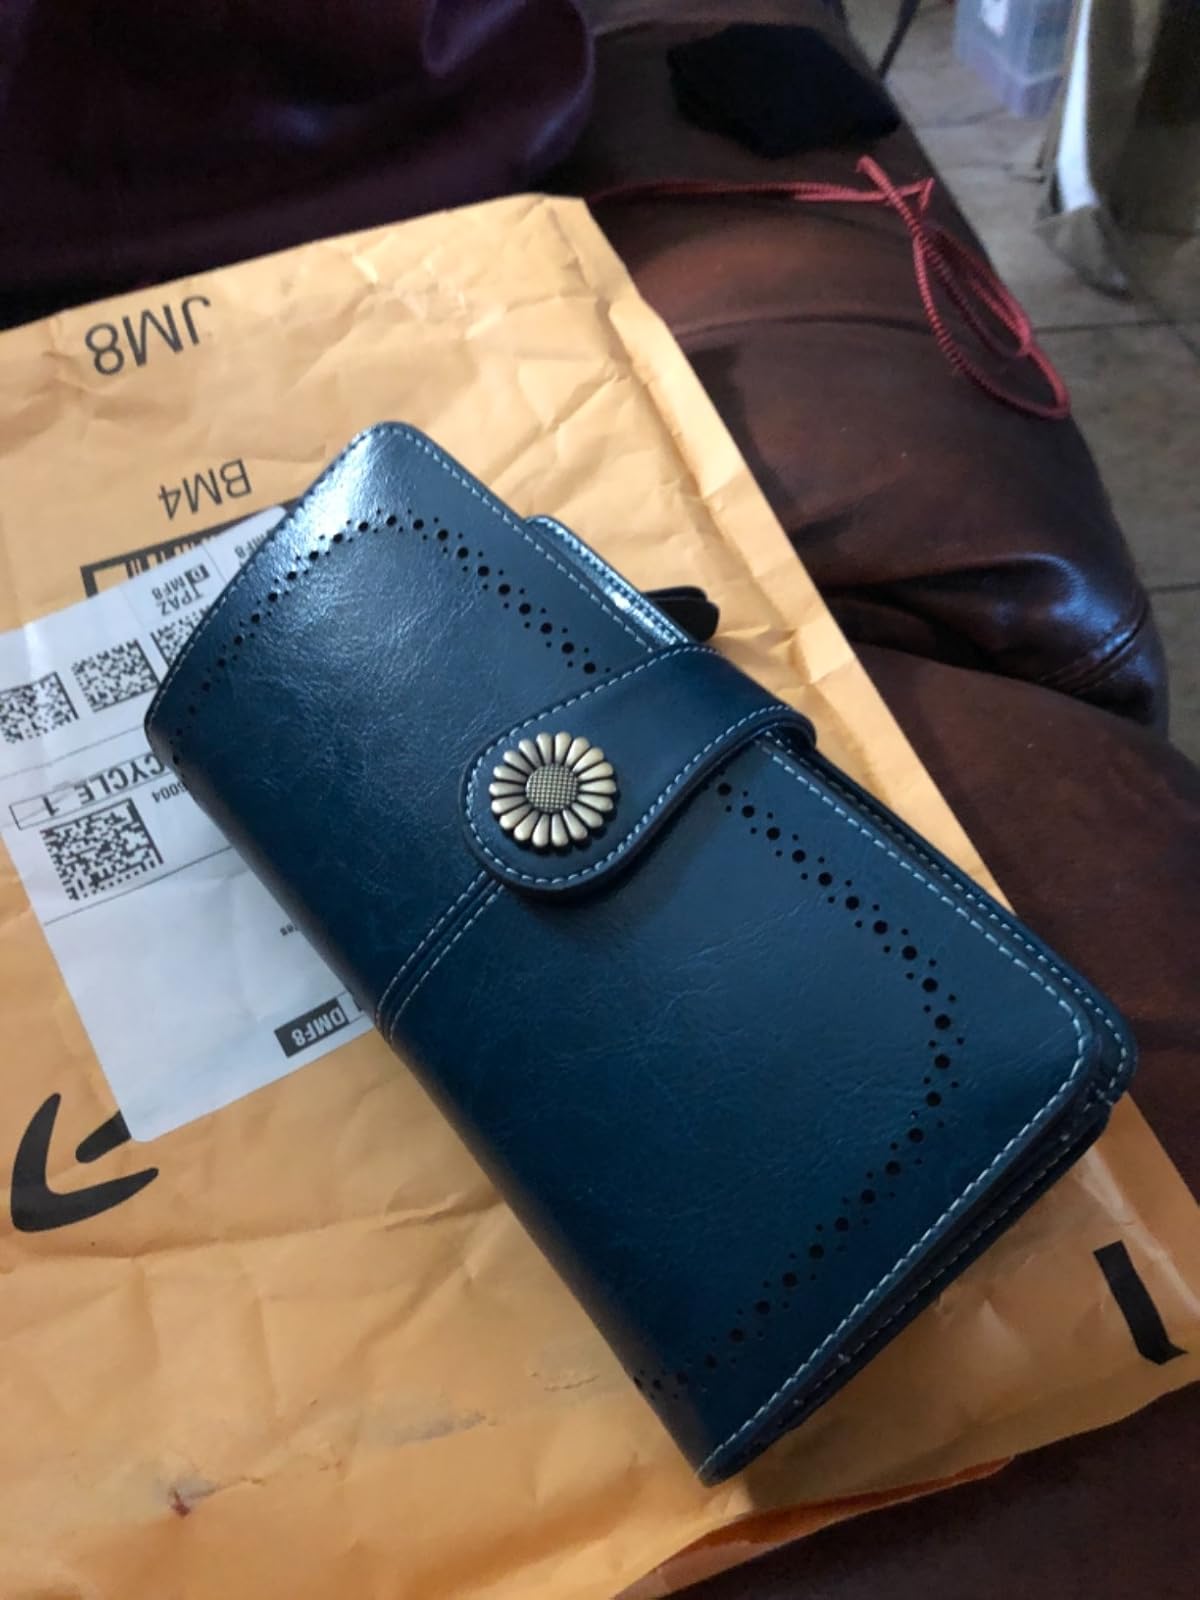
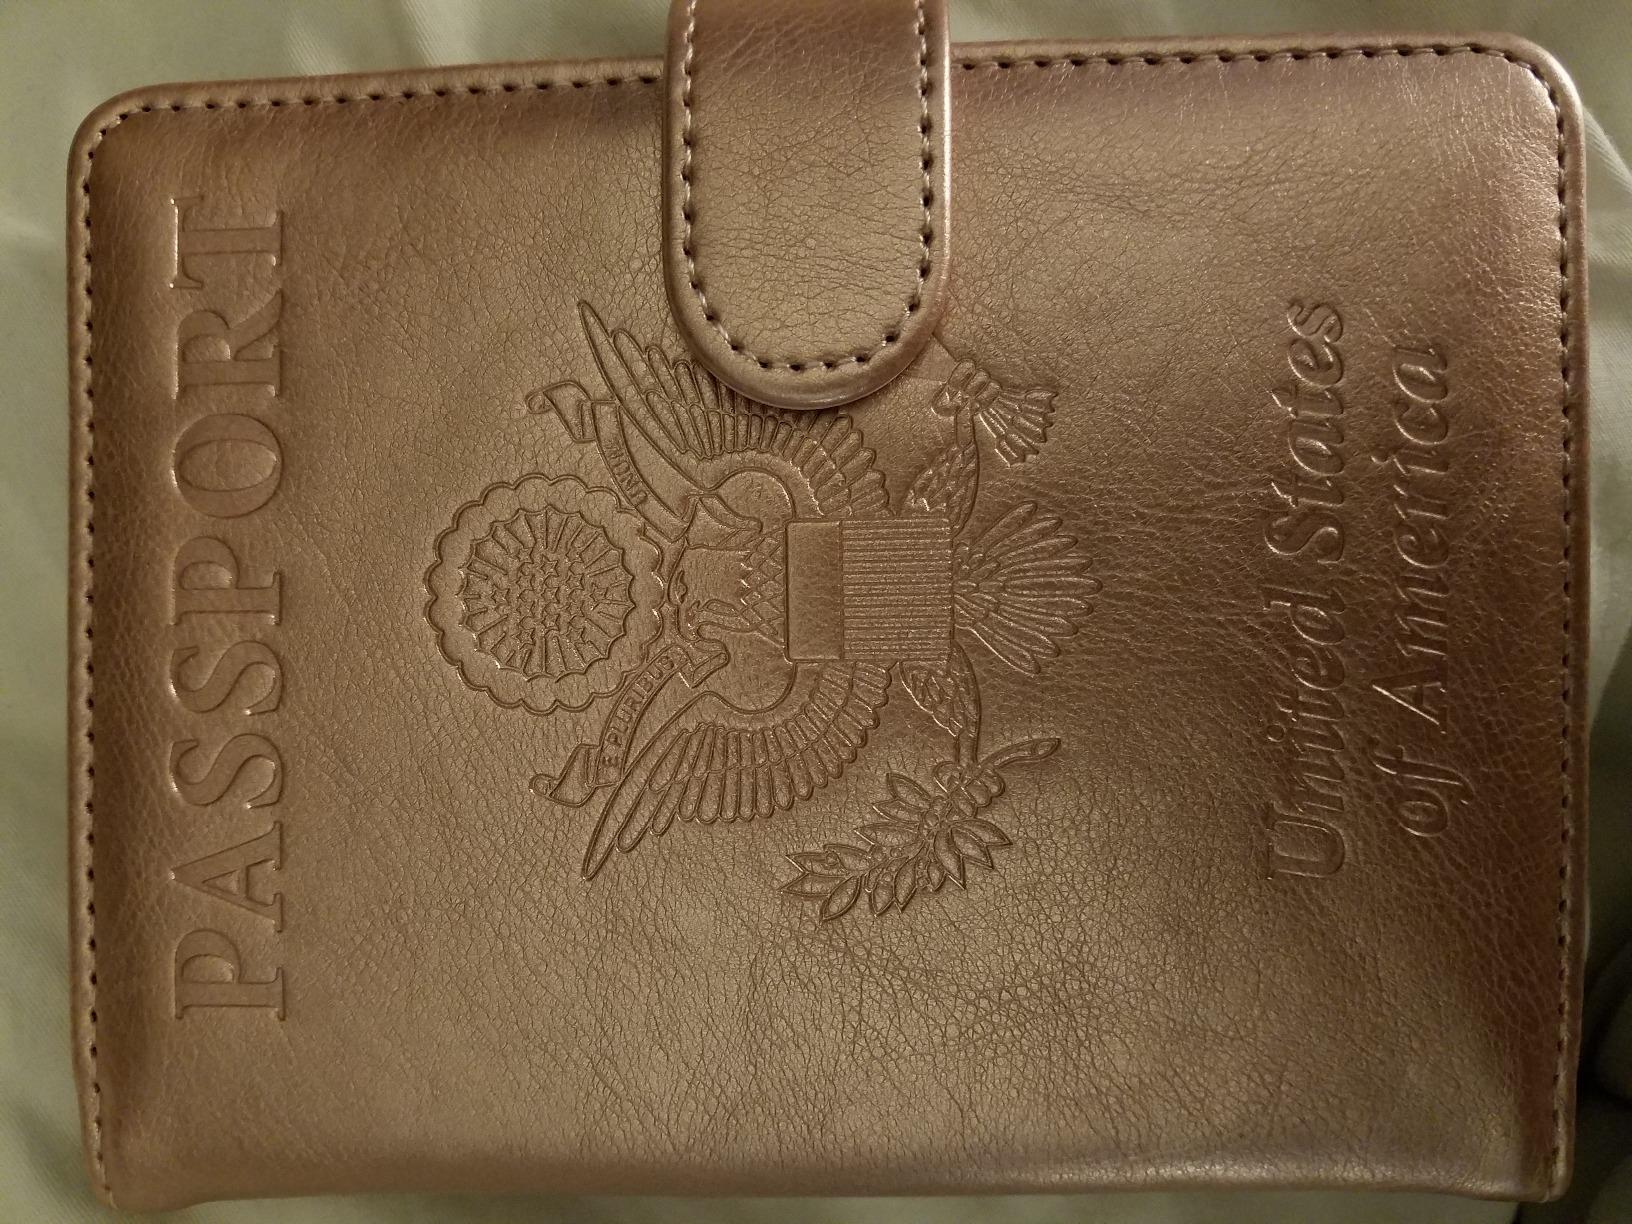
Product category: accessories_wallet
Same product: no